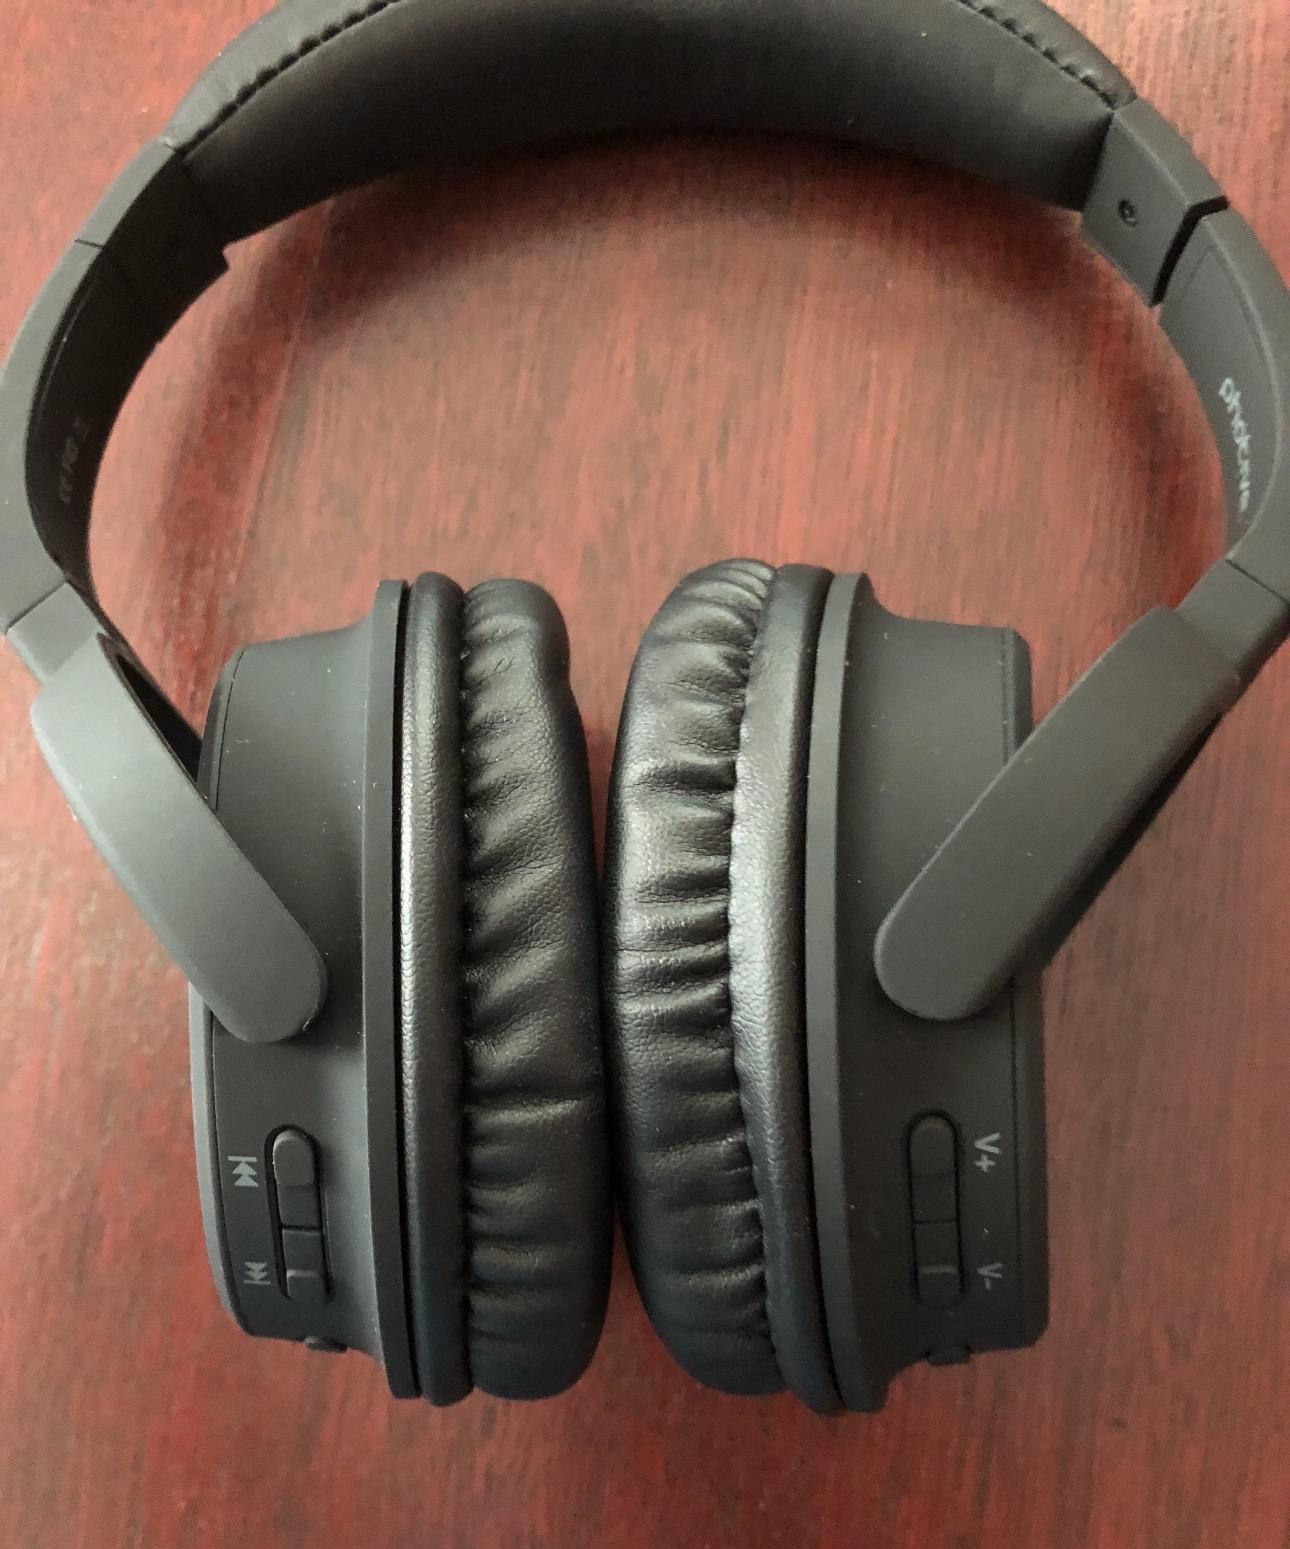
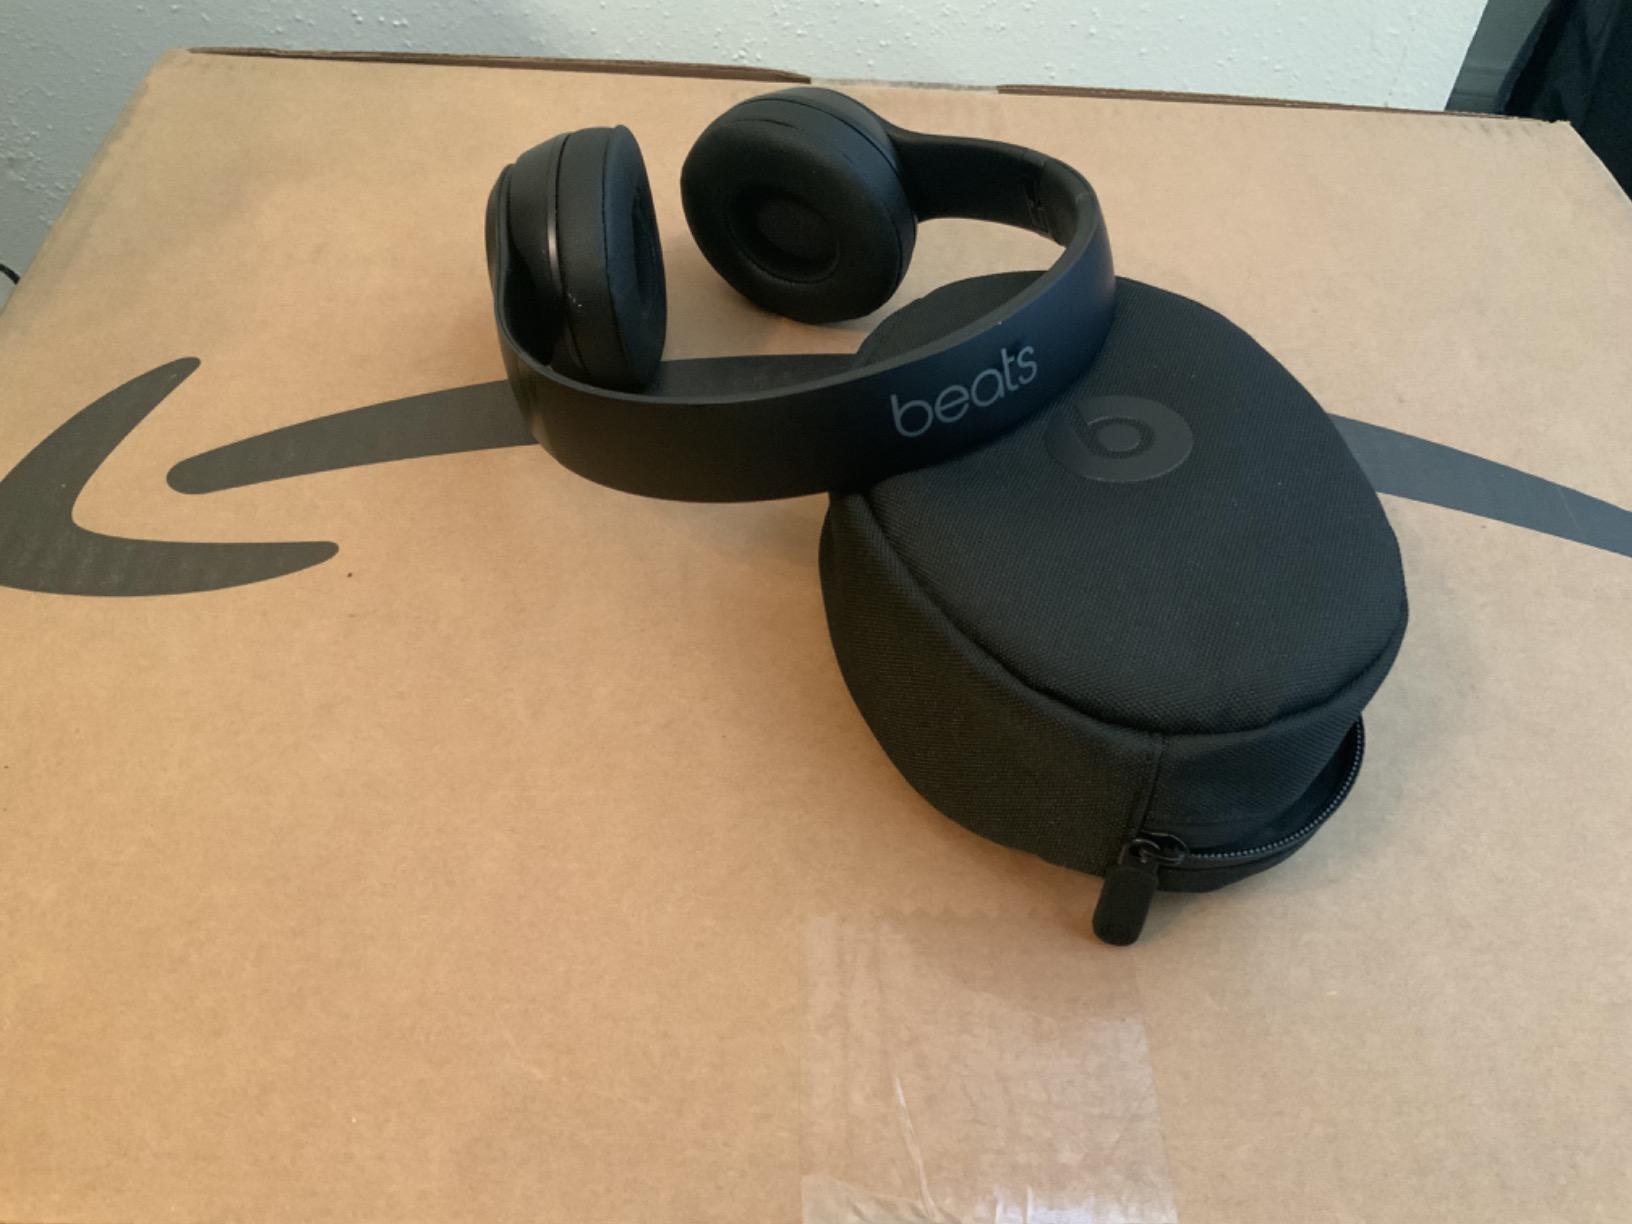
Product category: headphones
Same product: no